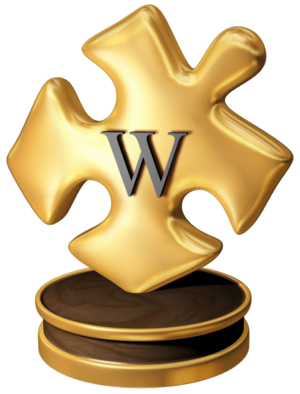
Variation dorée du trophé Wikipedia puzzle piece